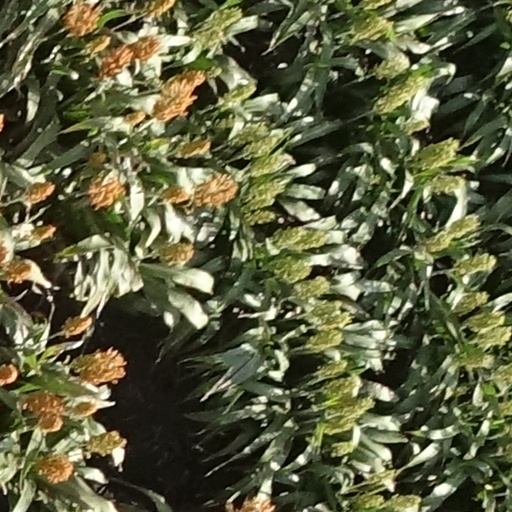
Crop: sorghum